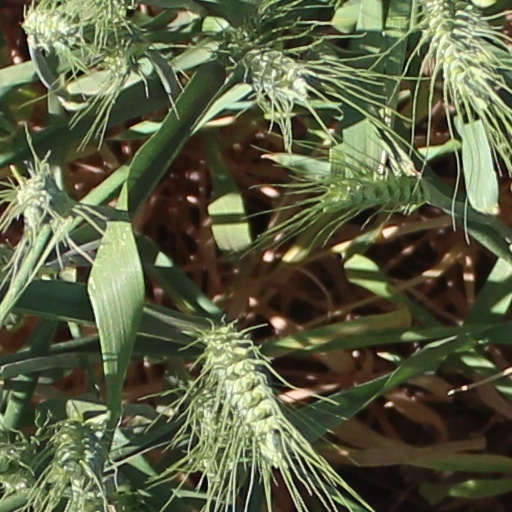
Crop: wheat